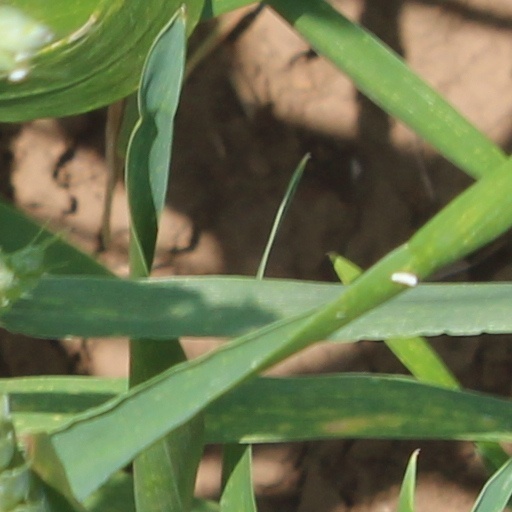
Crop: wheat